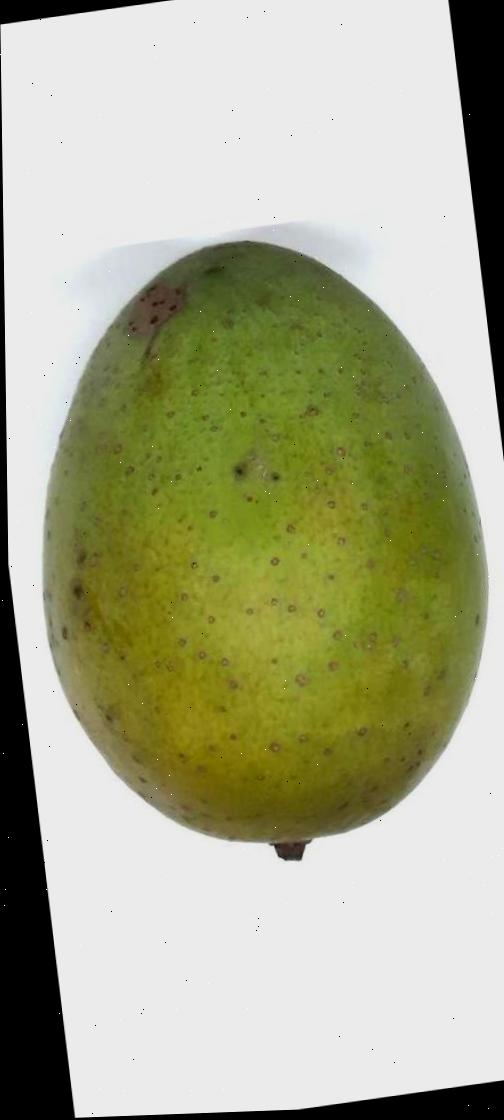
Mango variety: Langra